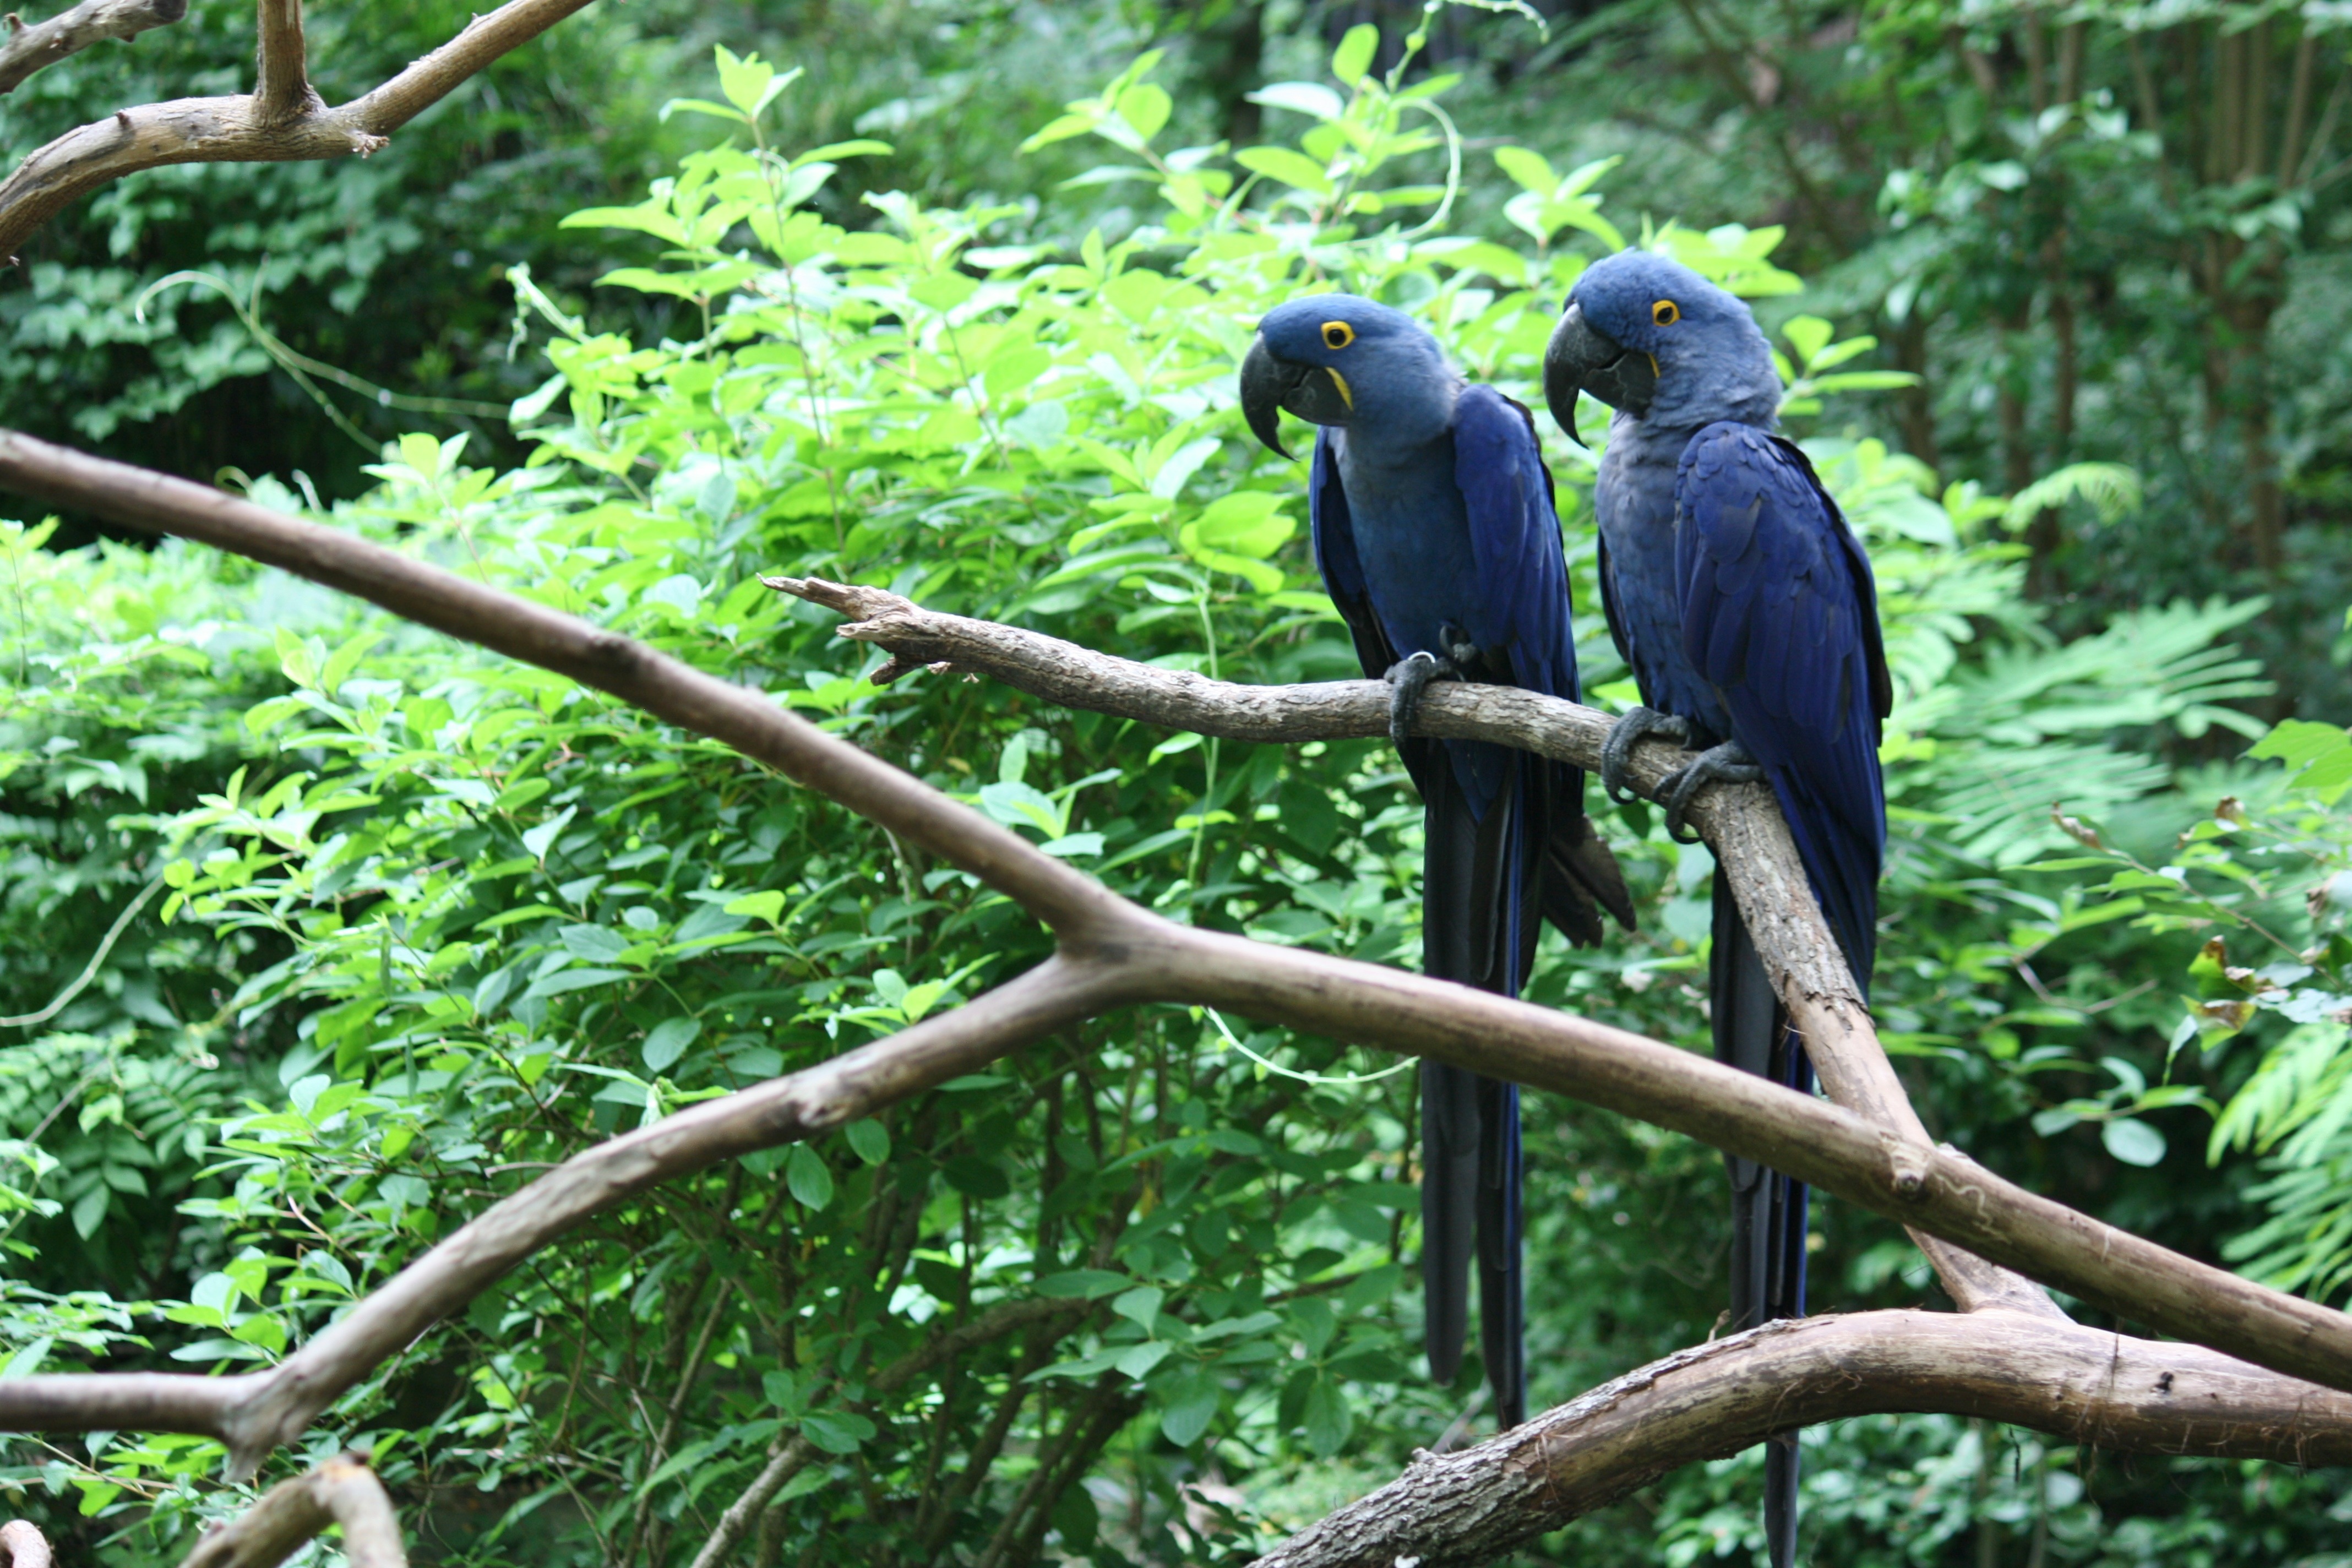
nature, outdoor, wilderness, branch, bird, fly, wildlife, wild, zoo, jungle, beak, mammal, blue, freedom, feather, avian, fauna, majestic, macaw, wings, animals, rainforest, vertebrate, creature, parrot, parrots, perching bird